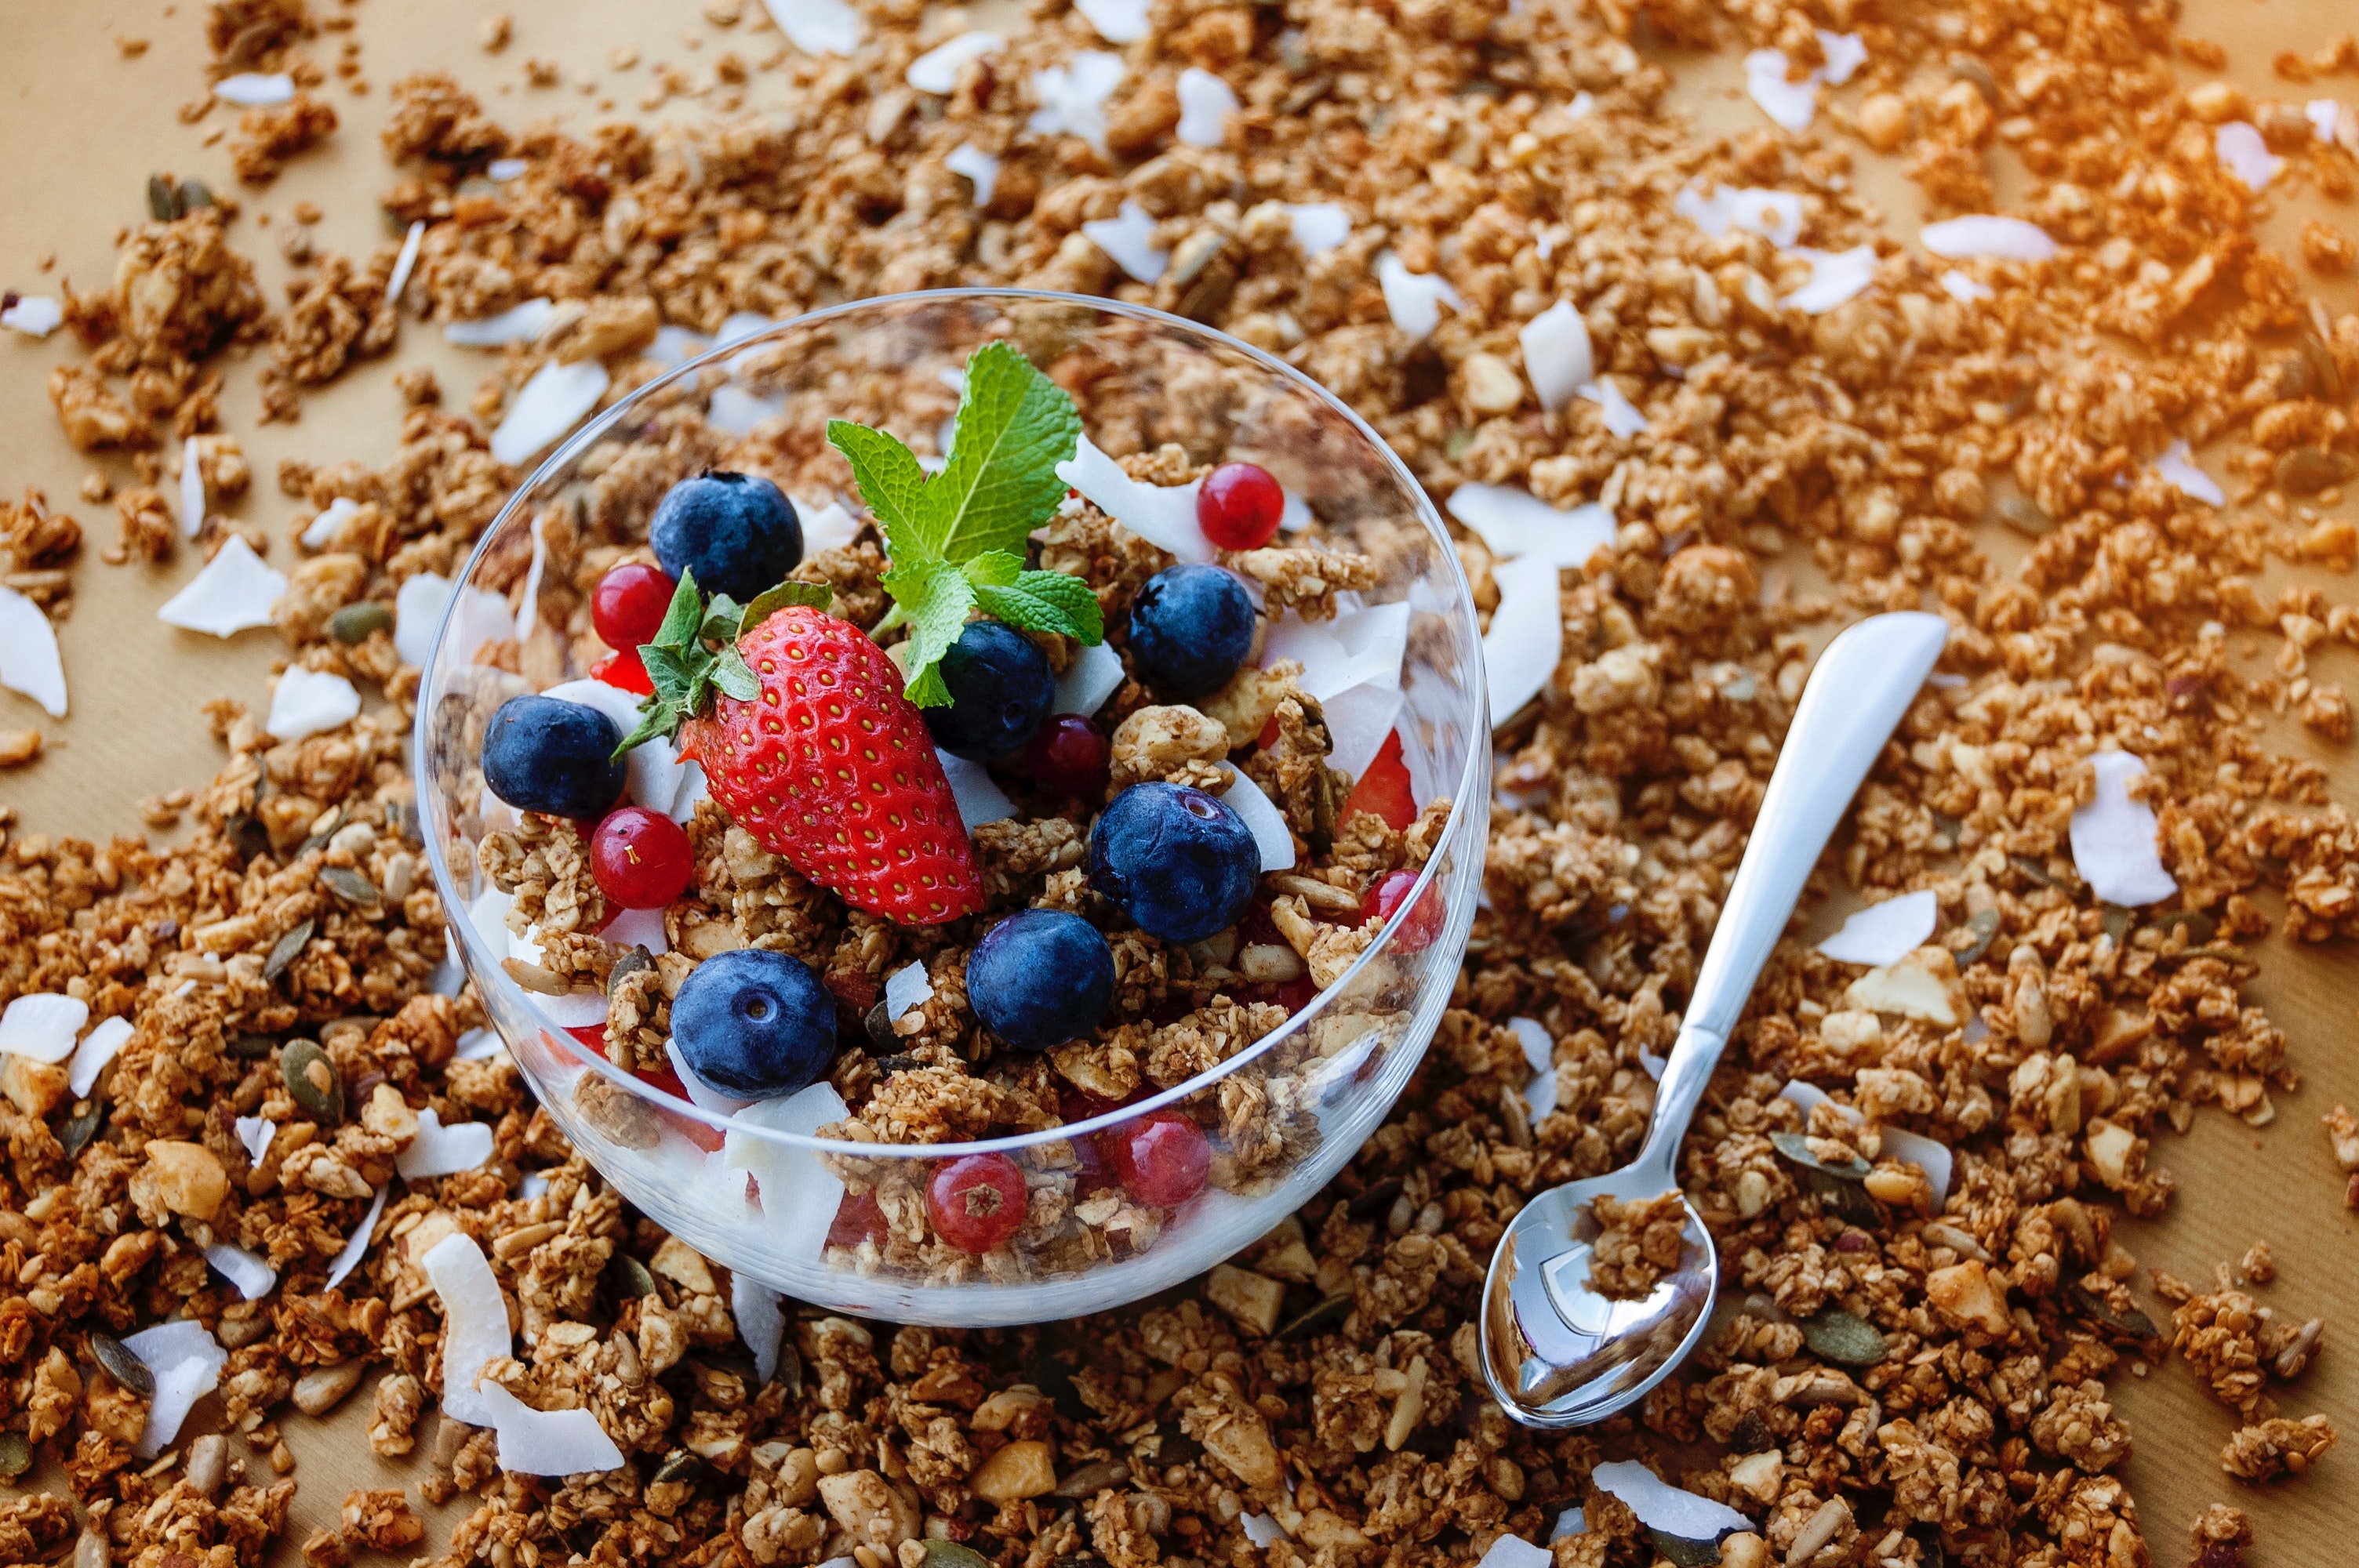
vegetarian food, food, superfood, dessert, breakfast cereal, frozen dessert, snack, muesli, frutti di bosco, berry, breakfast, dairy product, commodity, recipe